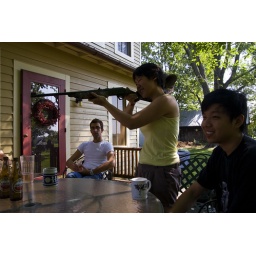
It's Katie's! We were shooting at the pet food bowl on the table in the back yard. I hit it..WOO..T.